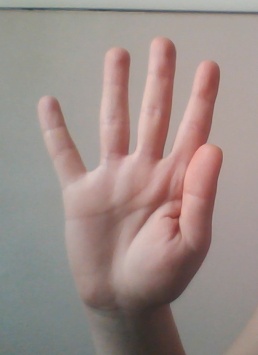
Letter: sheen